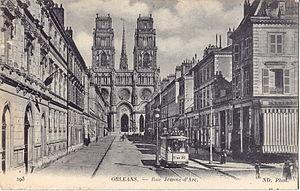
Carte postale ancienne éditée par ND, n°293
Les Transports de l'agglomération orléanaise est le réseau de transport en commun desservant Orléans et les vingt-et-une autres communes formant Orléans Métropole. Cette dernière en est l'autorité organisatrice de la mobilité et a confié l'exploitation par délégation de service public pour la période 2019-2024 à Keolis Métropole Orléans filiale du groupe Keolis, face au sortant historique la Société d'exploitation des transports de l'agglomération orléanaise, filiale de Veolia Transdev qui exploitait le réseau depuis 1977.